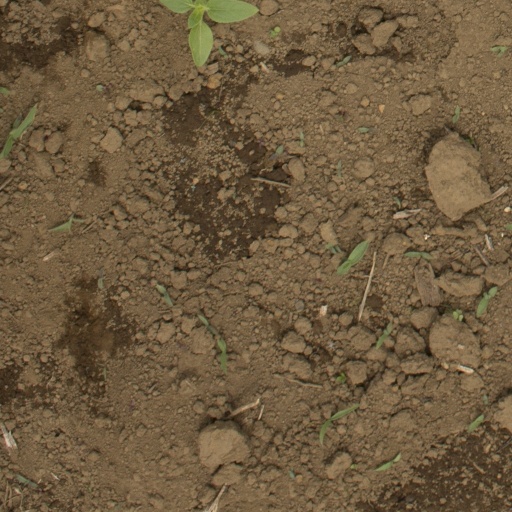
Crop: Jerusalem artichoke